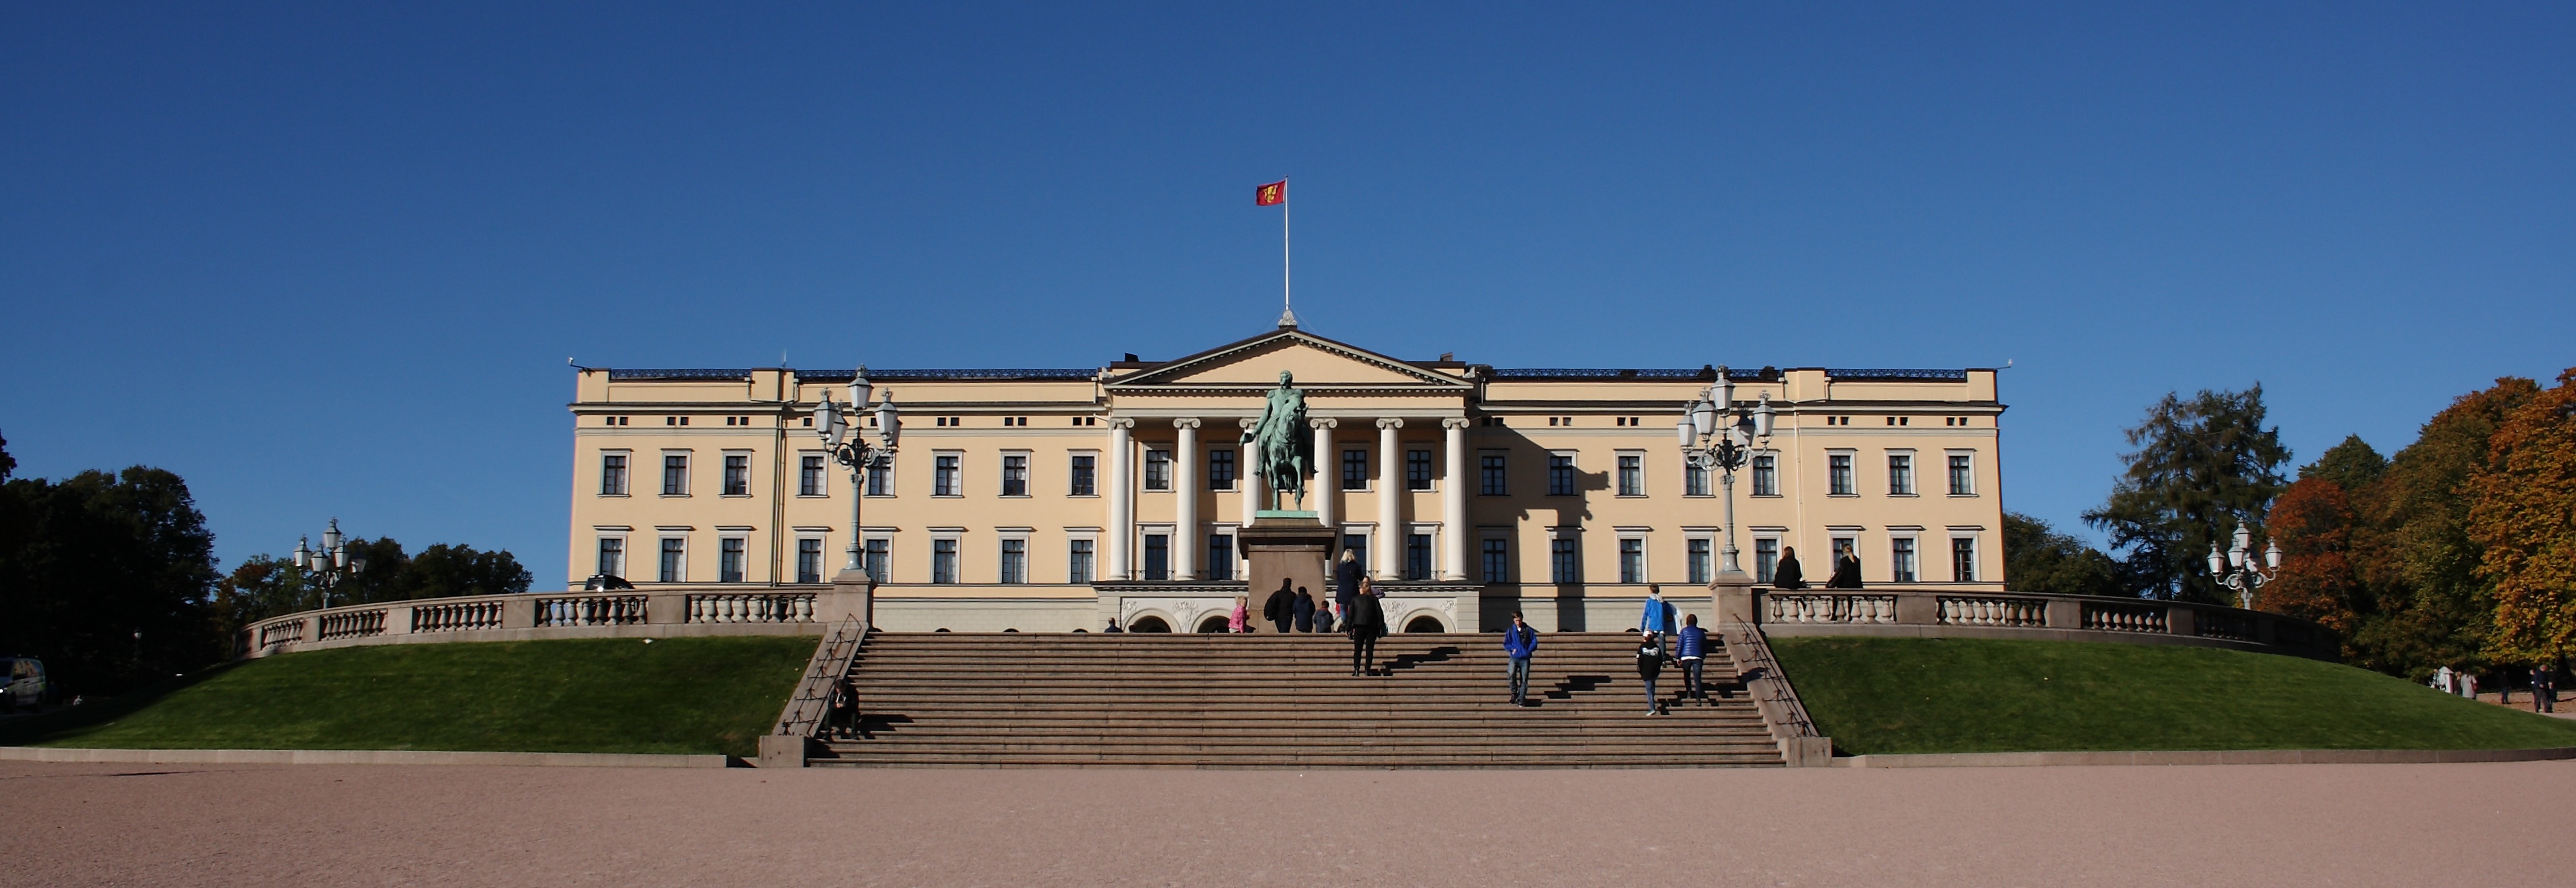
architecture, building, palace, plaza, castle, landmark, university, town square, campus, royal, estate, norway, oslo